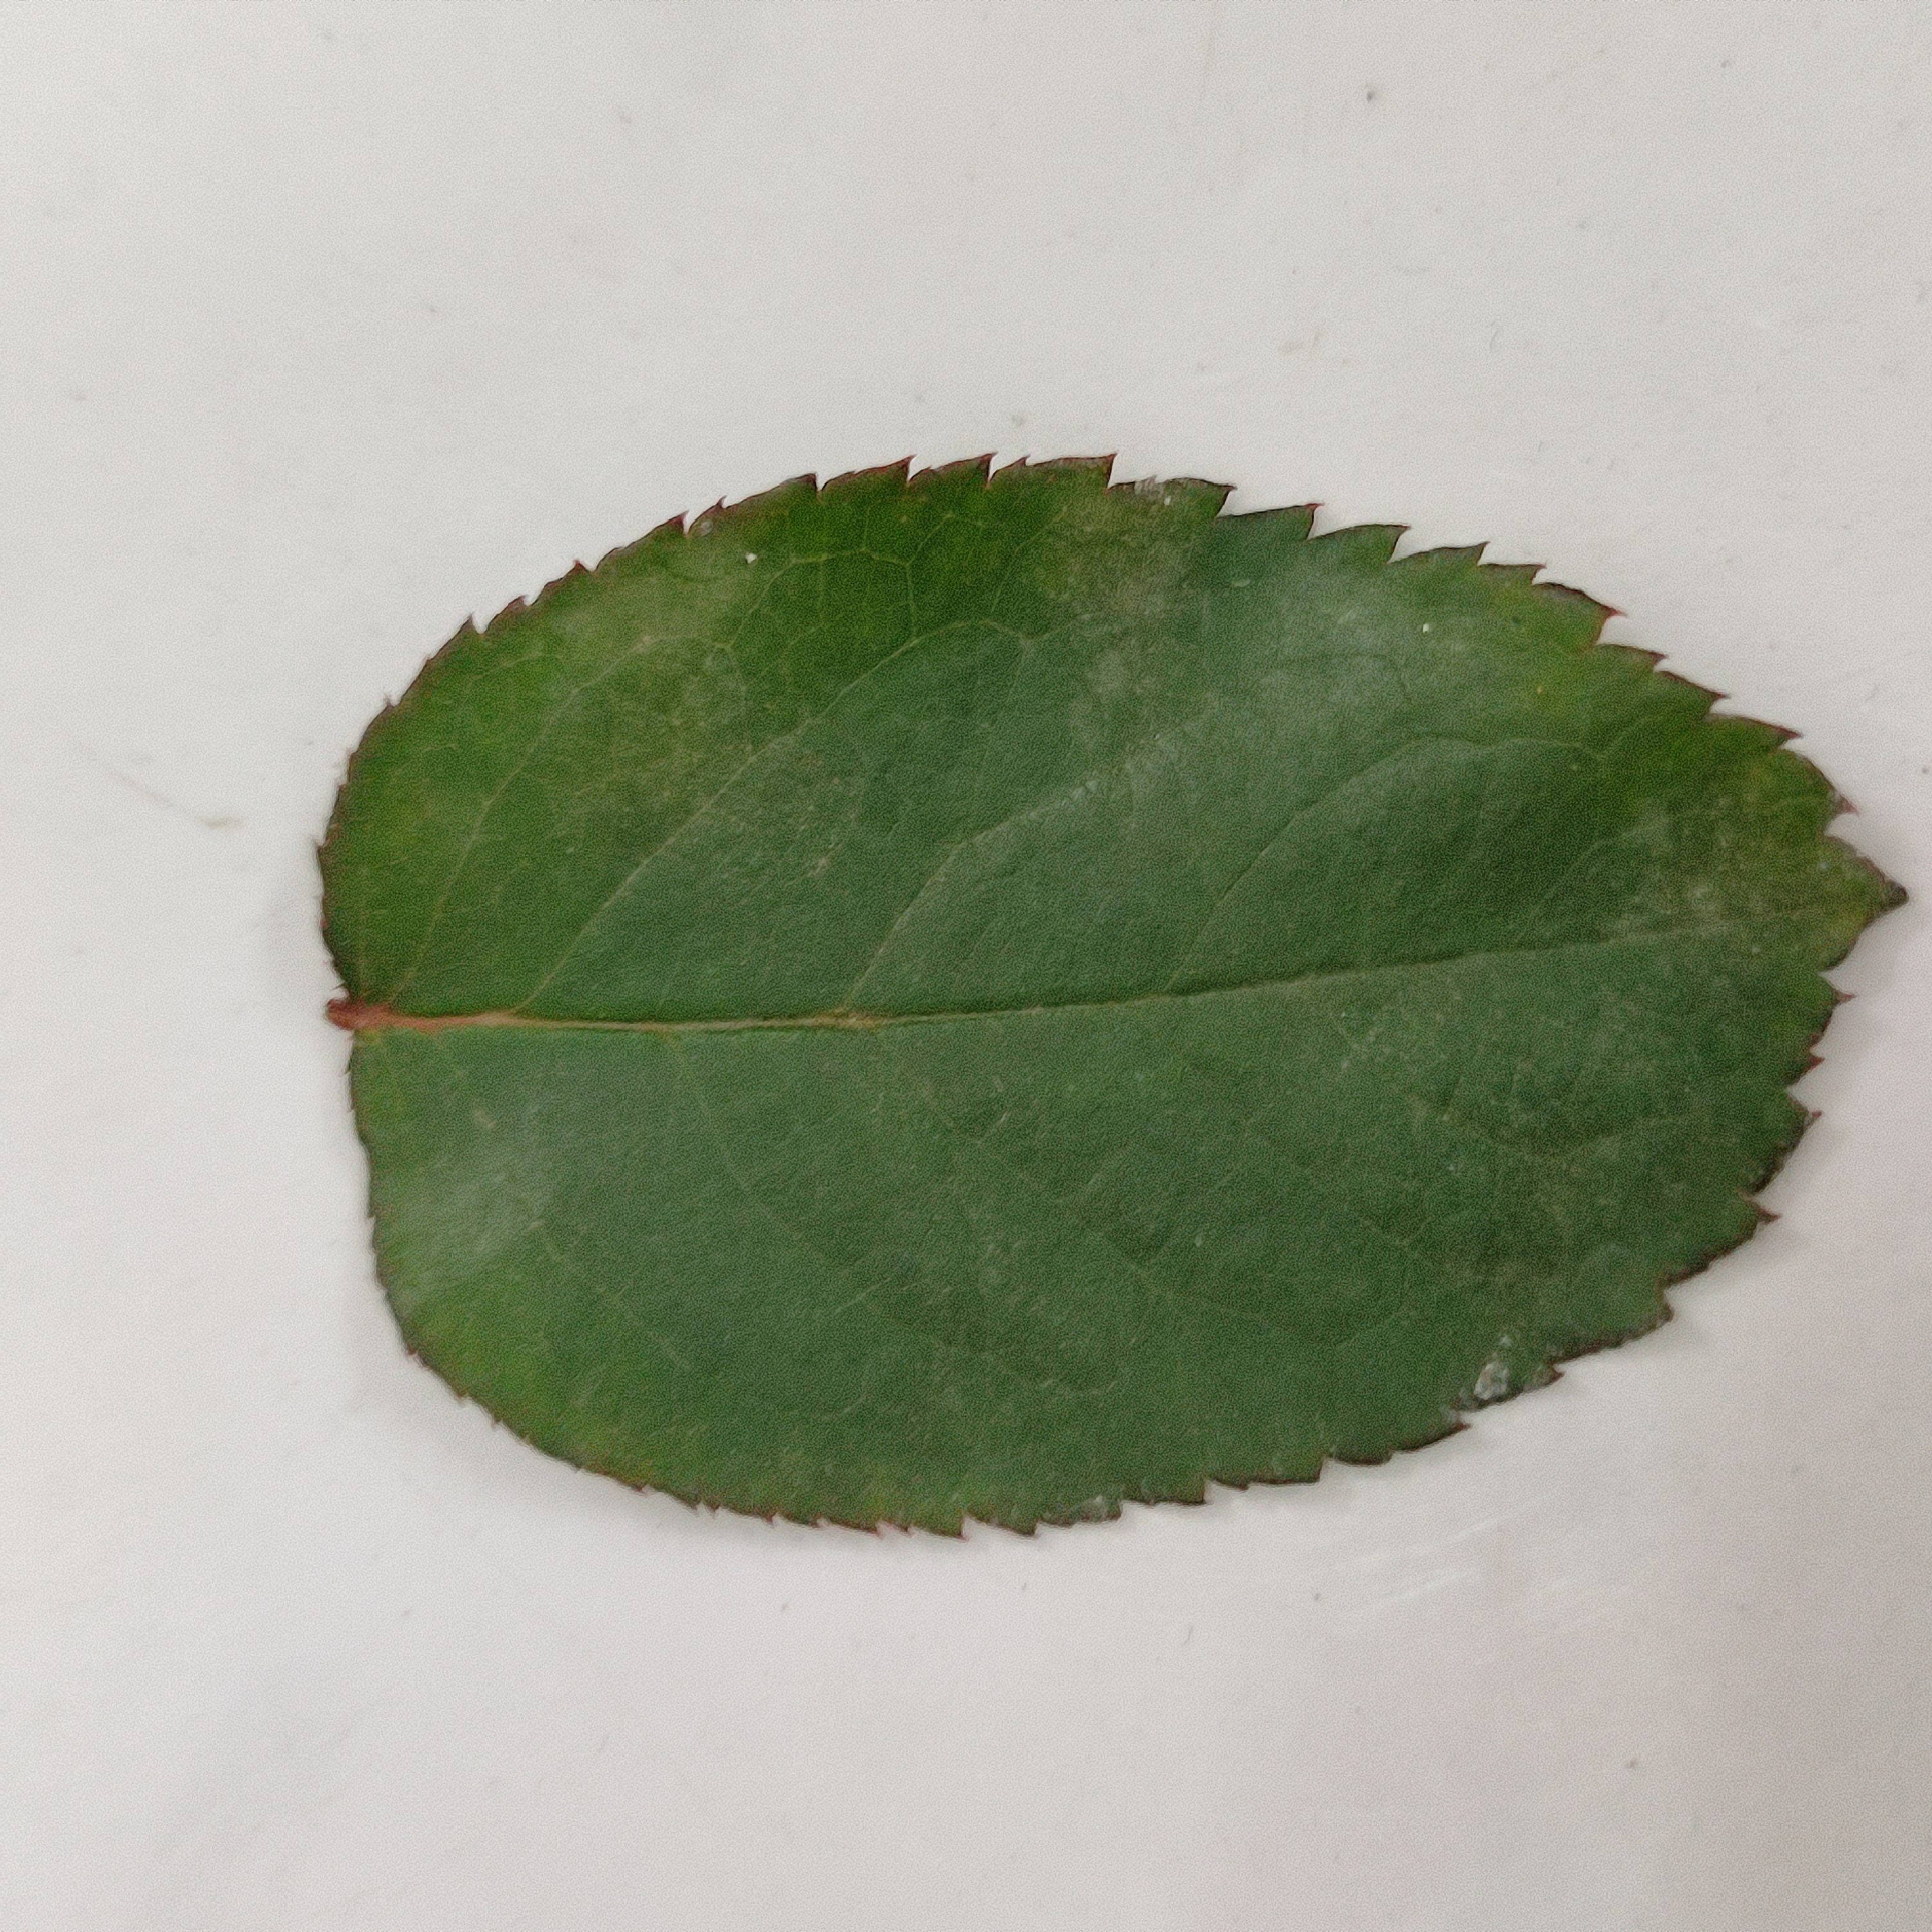
Label: Healthy Leaf